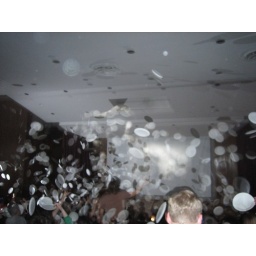
flying plates in full force